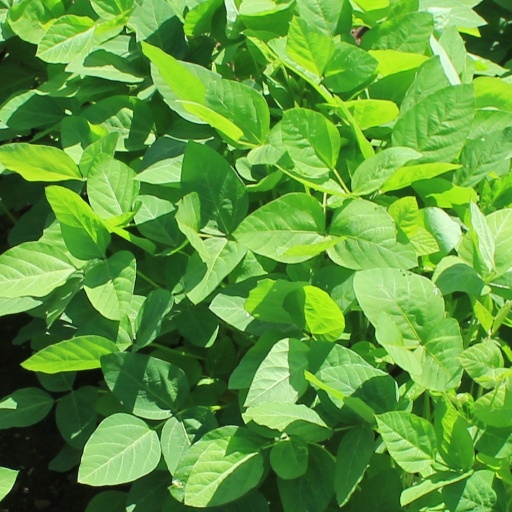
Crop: soybean